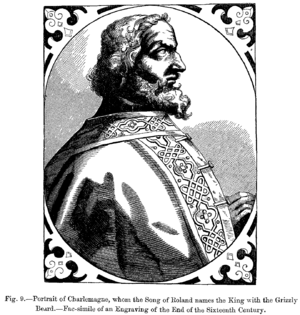
Le synode ou concile de Francfort est une réunion des évêques de l’Empire carolingien convoqué par Charlemagne, ouverte le 1ᵉʳ juin 794 à Francfort dont c'est la première mention.